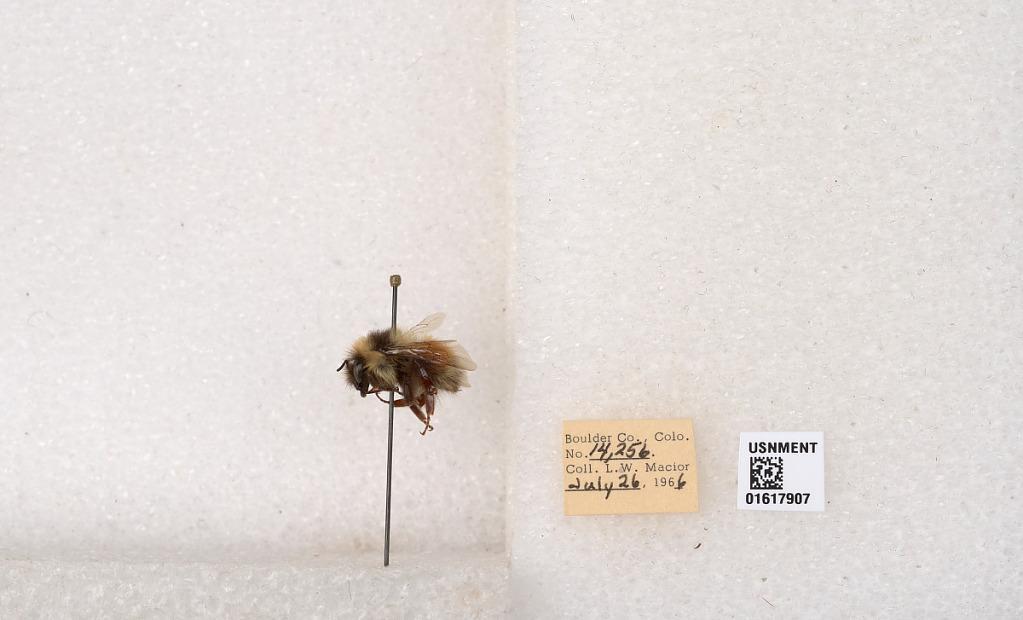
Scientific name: Bombus (Pyrobombus) sylvicola Kirby
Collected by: L. Macior
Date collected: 1966-7-26
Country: United States
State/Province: Colorado
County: Boulder
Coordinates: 40.0163, -105.294